Erika Uyterhoeven

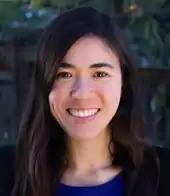

Erika Uyterhoeven (born July 26, 1986) is a member of the Massachusetts House of Representatives for the 27th Middlesex district. Uyterhoeven is a member of the Democratic Party and the Democratic Socialists of America (DSA). Prior to serving in elected office, Uyterhoeven was a political activist and antitrust economist.